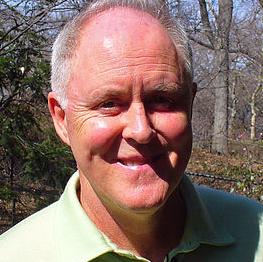
Age: 61